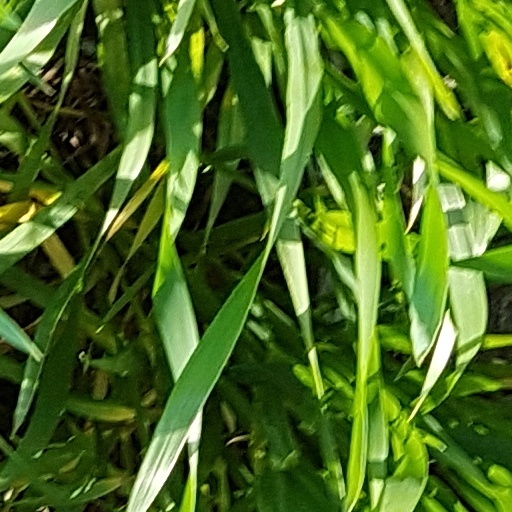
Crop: wheat